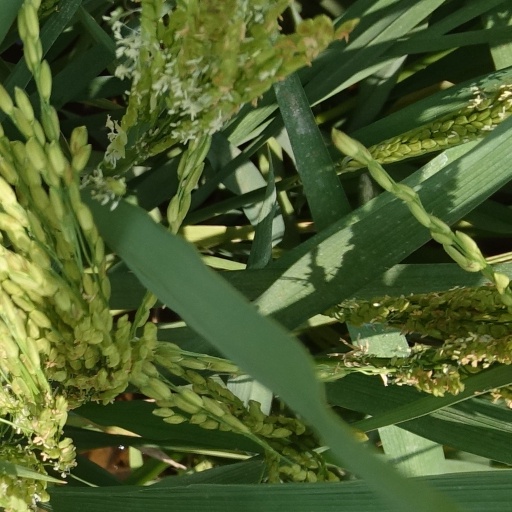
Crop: rice